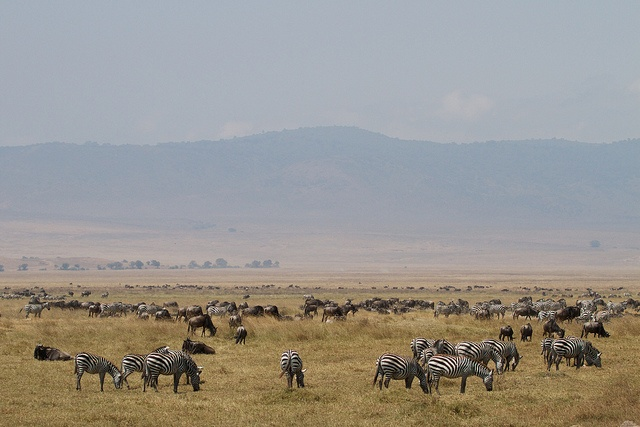
A herd of zebra grazing on a dry grass covered field.
Several different animals grazing peacefully on the plains of Africa.
A group of zebras standing in a field with mountains in the background.
A large herd of zebra grazing on the savannah
Several zebras eat grass out of a brown field.